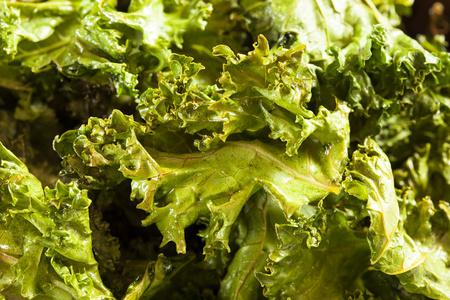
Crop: unknown
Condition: cabbage